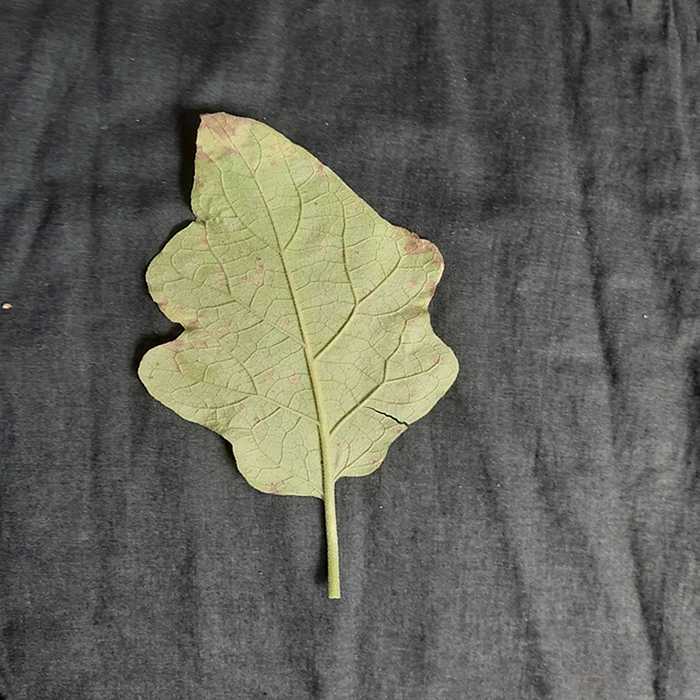
Plant: Eggplant
Label: Eggplant Cercopora leaf spot